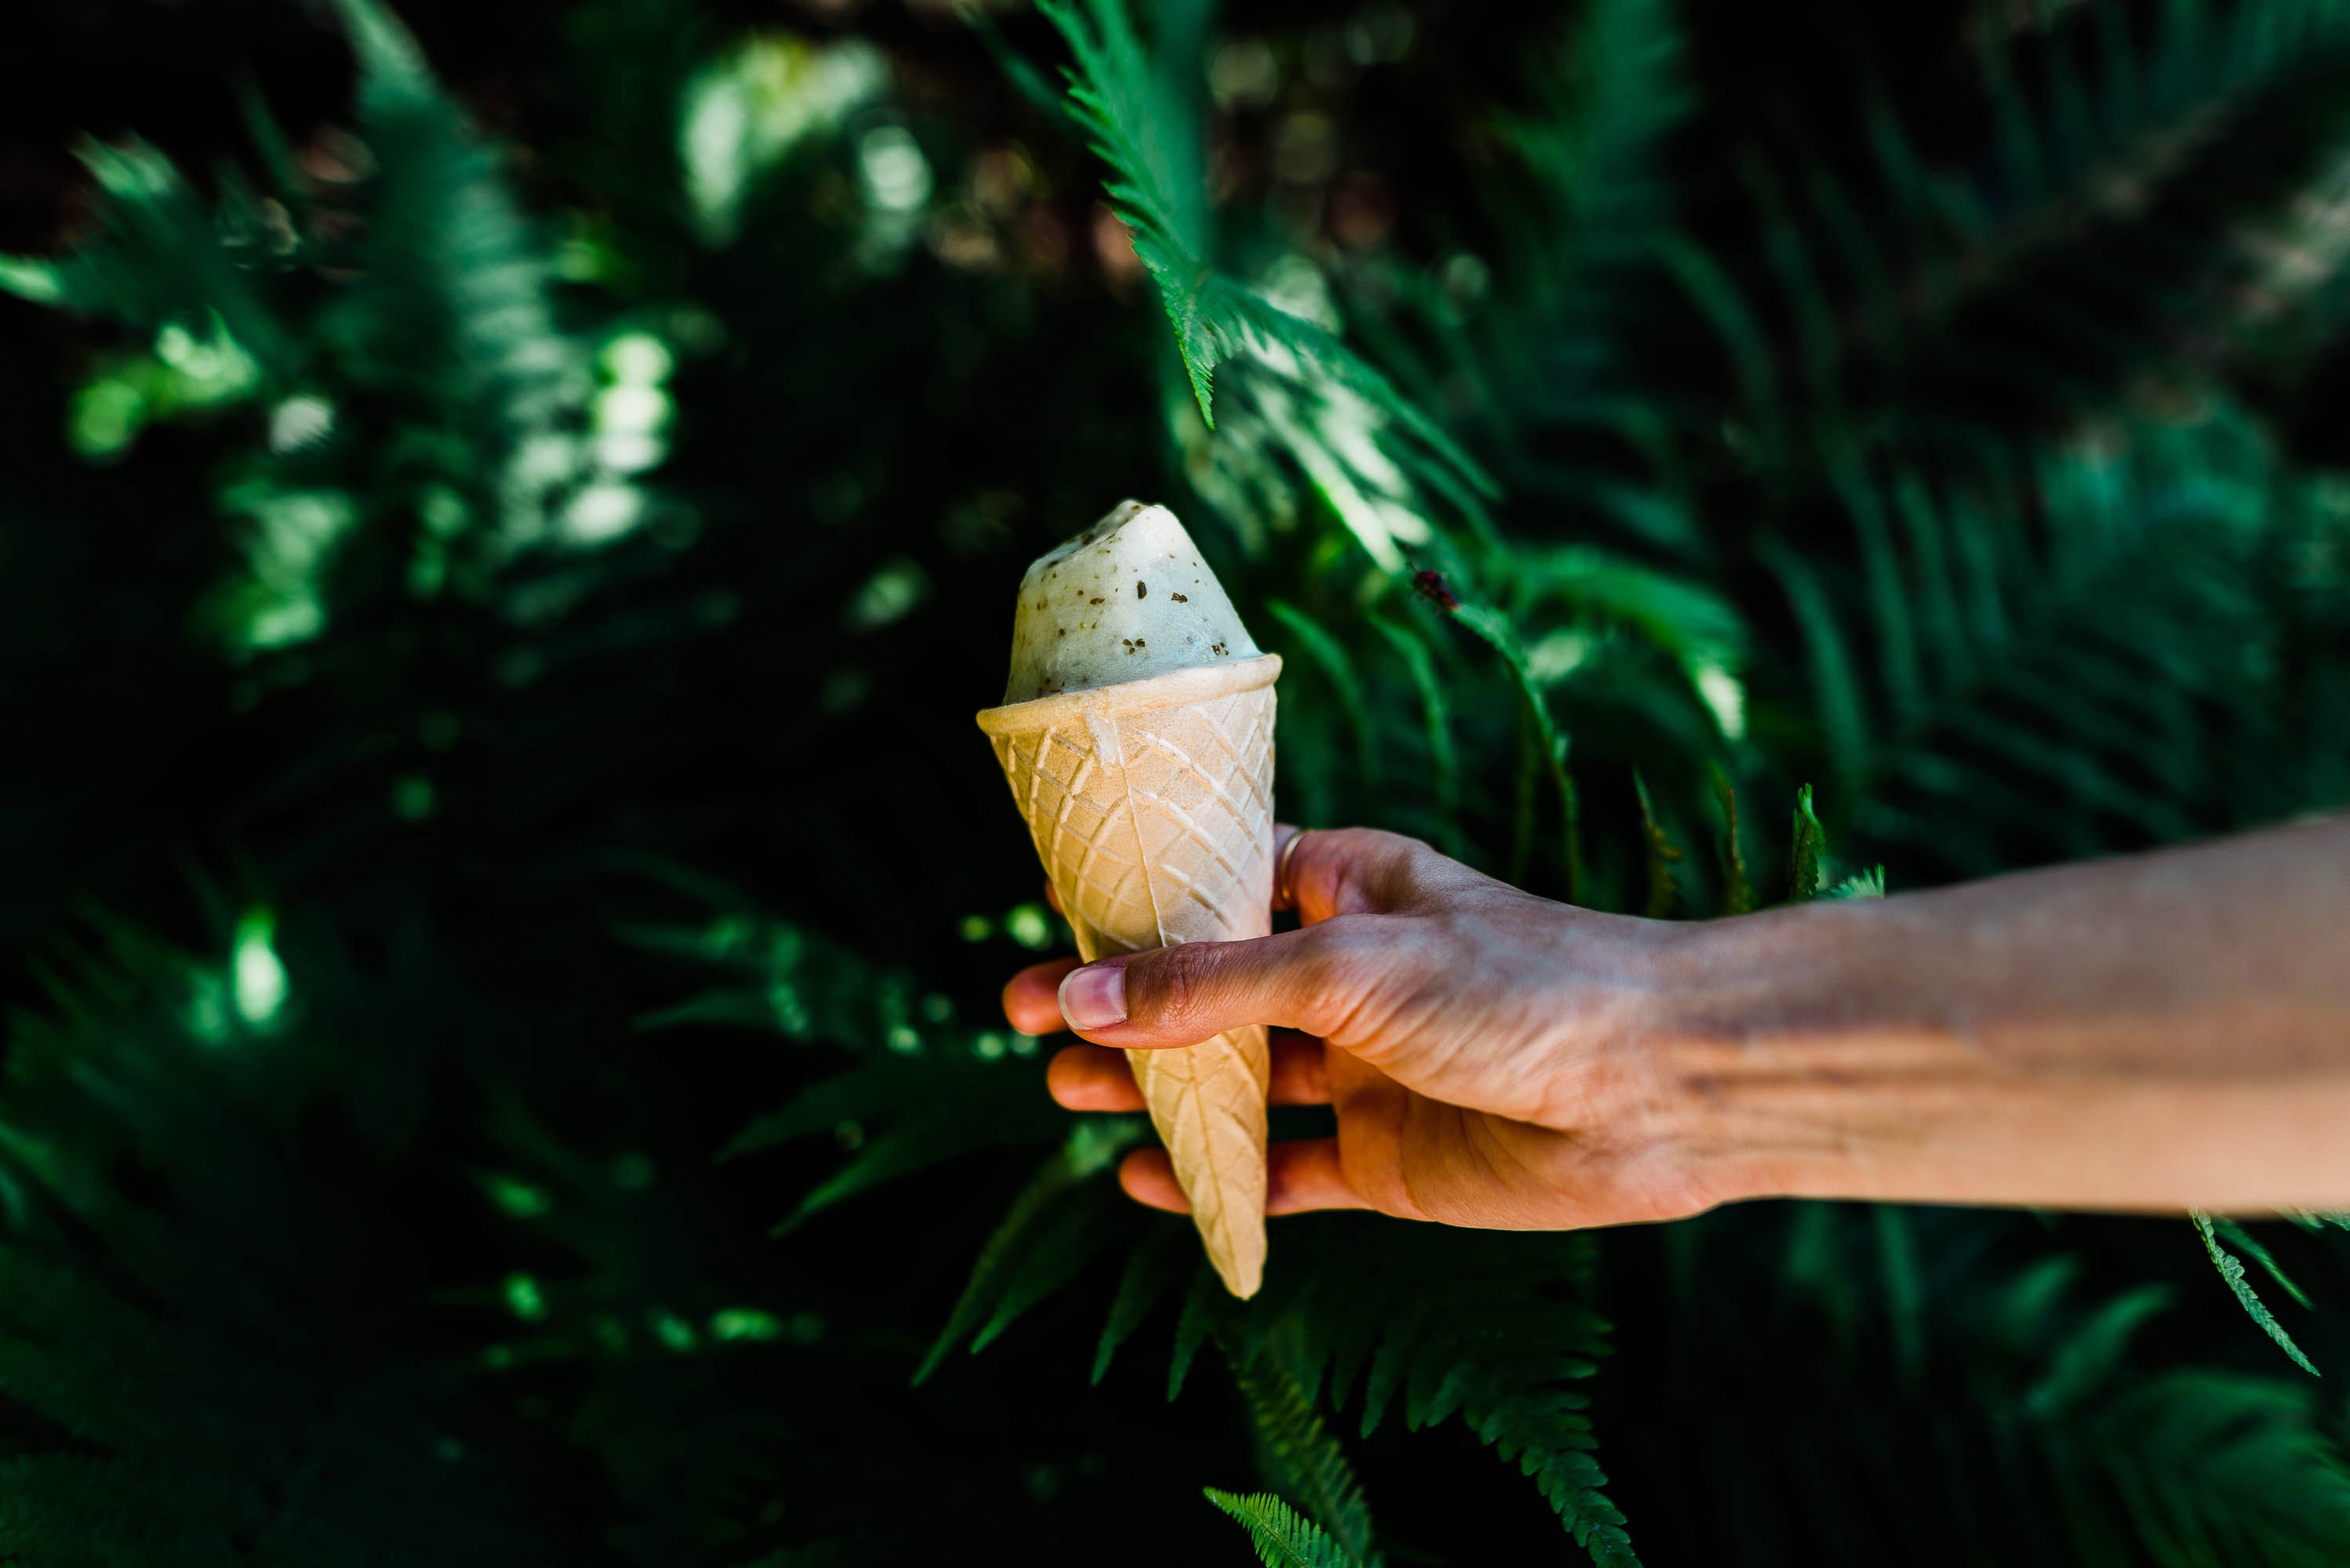
hand, tree, light, leaf, flower, green, darkness, christmas, christmas decoration, macro photography